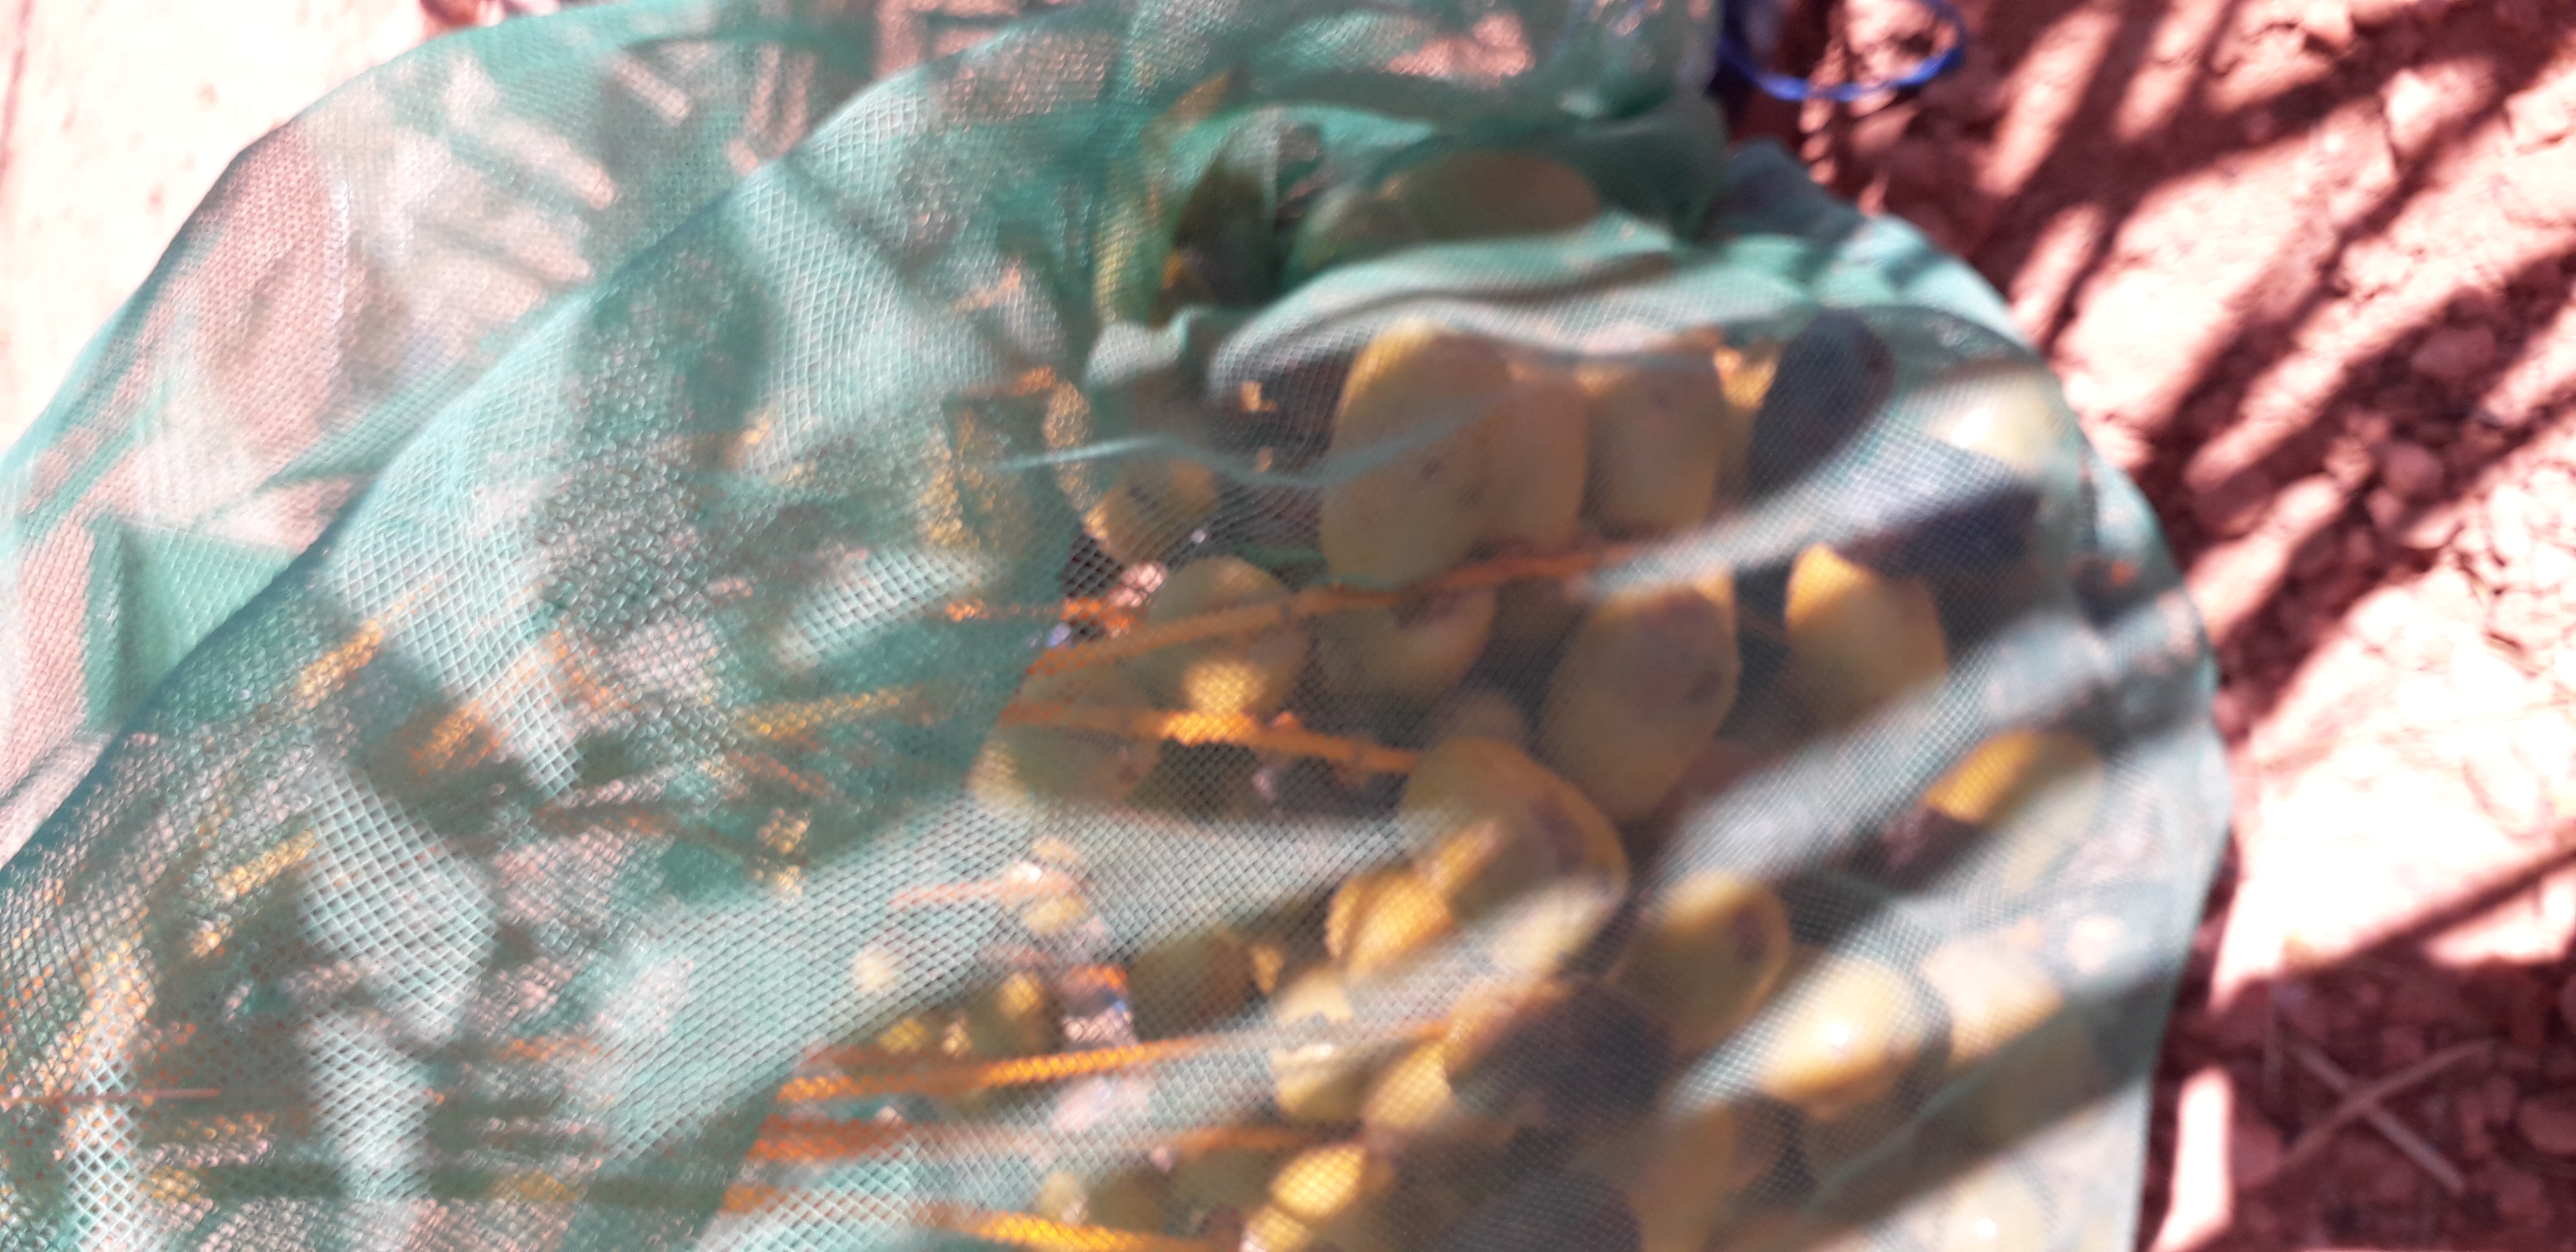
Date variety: Boufagous